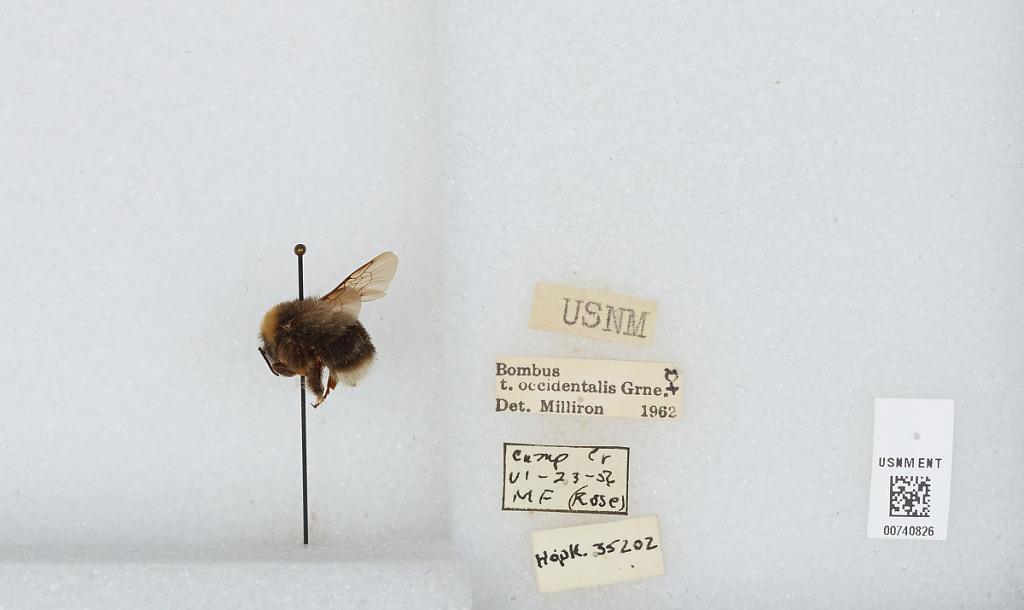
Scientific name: Bombus (Bombus) occidentalis Greene
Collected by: M. Rose
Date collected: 1956-6-23
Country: United States
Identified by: Milliron